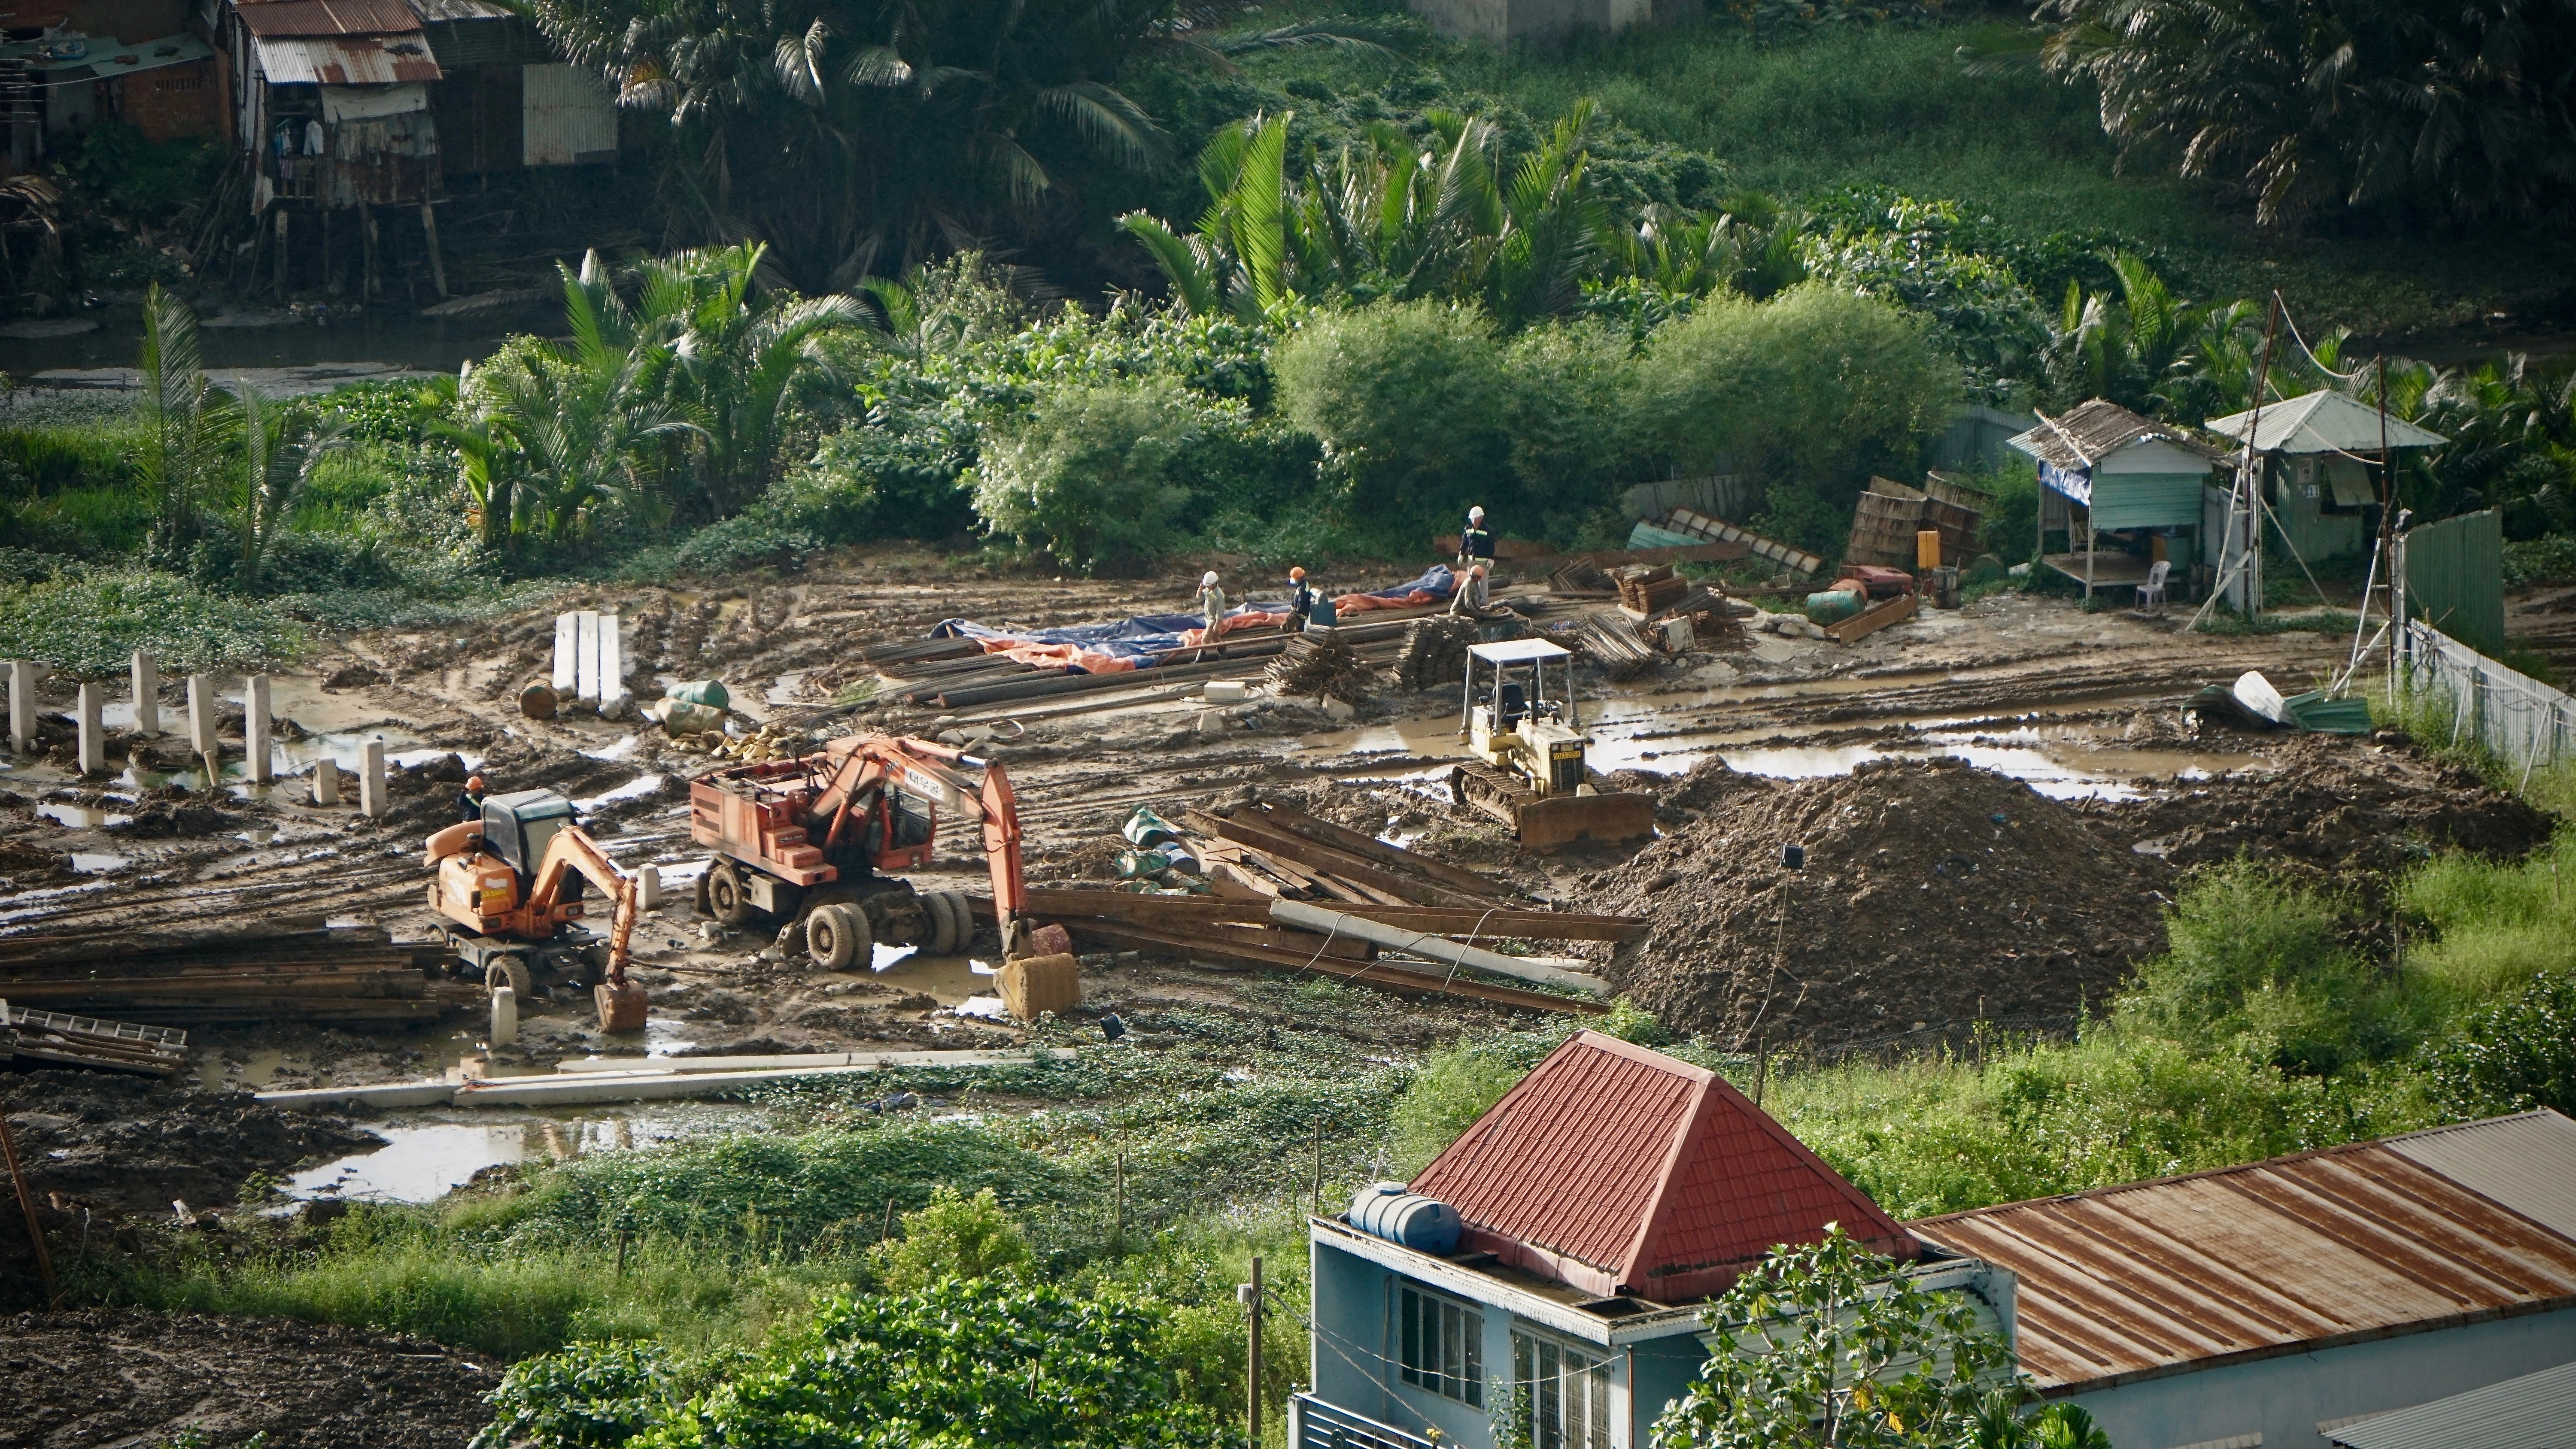
jungle, geological phenomenon